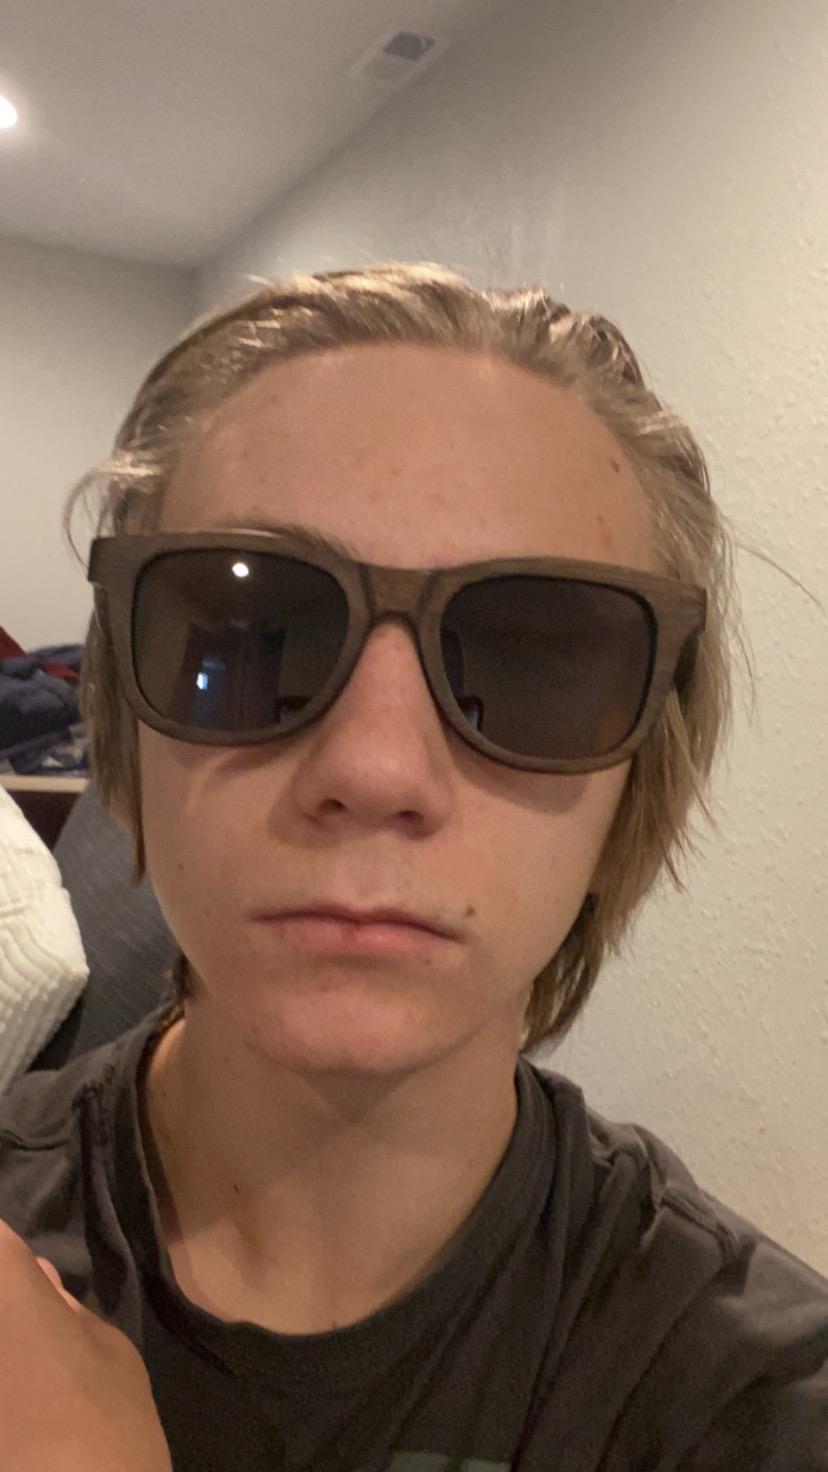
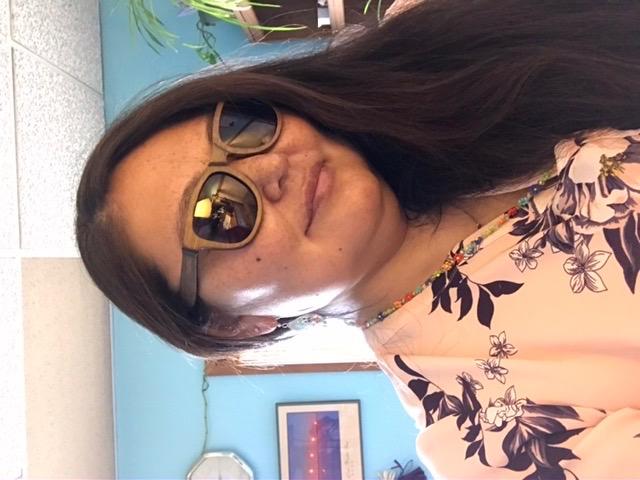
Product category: accessories_sunglasses
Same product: yes